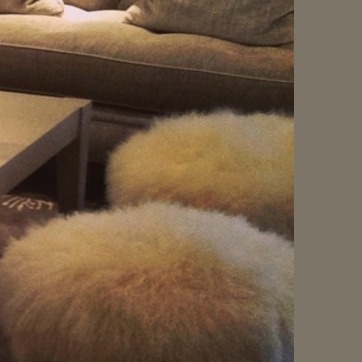
Material: fabric